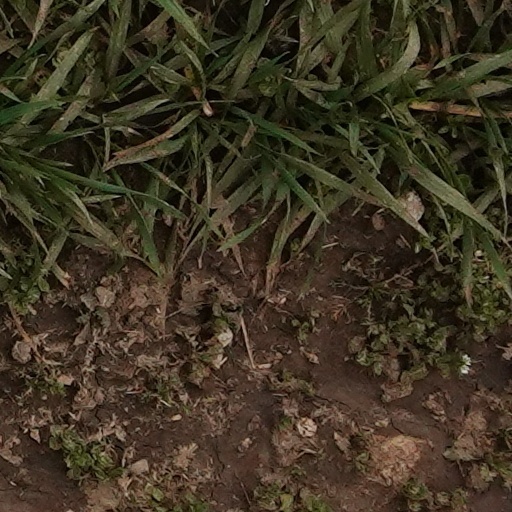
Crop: wheat